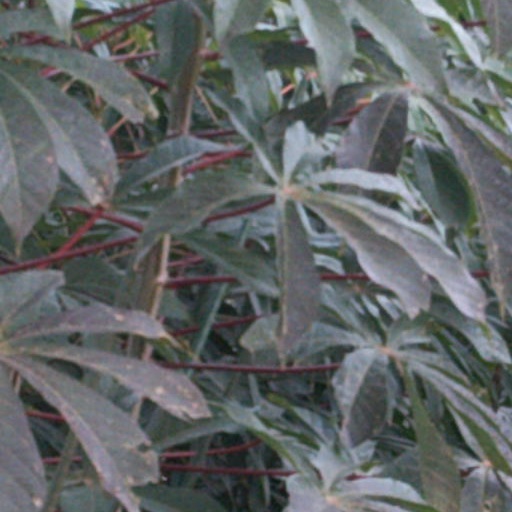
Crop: cassava